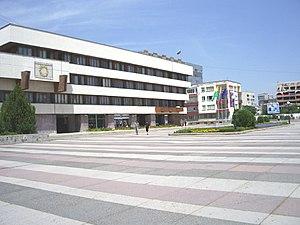
Yambol est une ville et une commune du sud de la Bulgarie.